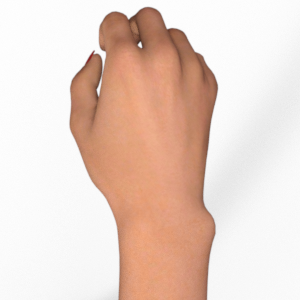
Label: rock